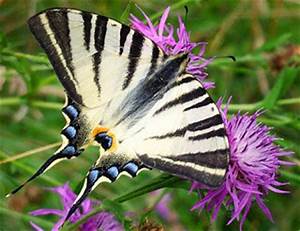
Label: butterfly